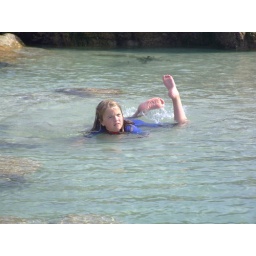
Beach red flagged so Harriet decided to play in the rock pools!